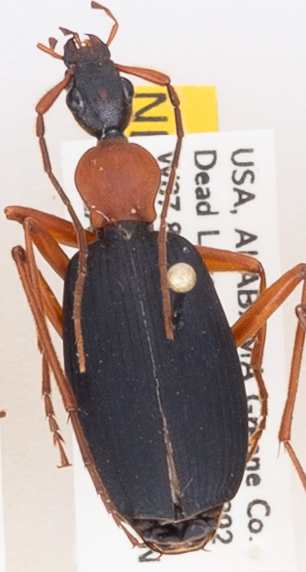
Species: Galerita bicolor
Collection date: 2021-06-01
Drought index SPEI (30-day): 0.18
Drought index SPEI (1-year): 0.662
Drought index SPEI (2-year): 2.09